Tsaghkadzor ski resort

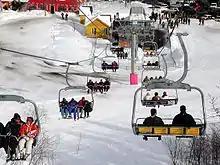
A view of the ski lifts

All lifts are manufactured and operated by Leitner Group. The current structure replaced existing soviet era lifts, mostly following their path. There were initially three consecutive lifts stretching from the foot of the mountain (1,969 m above sea level) up till the mountain peak (2,819 m), with the first and second lifts ending at 2,234 m and 2,465 m above sea level respectively. In 2006, a fourth lift was added, stretching from the end of the first stage towards an opposite hilltop, thus adding two trails, both leading down to the foot of the slopes.